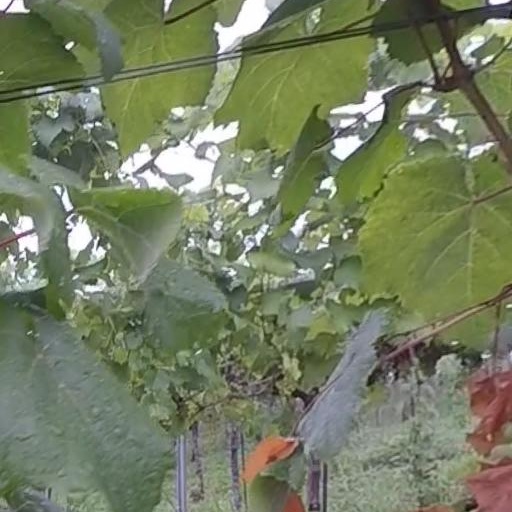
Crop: grape